Harvey A. DeWeerd

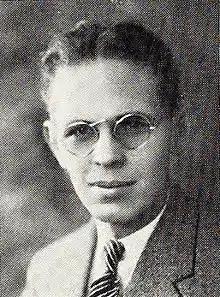
Harvey A. DeWeerd, 1931

Harvey A. DeWeerd (1902–1979) was an American historian on military affairs.